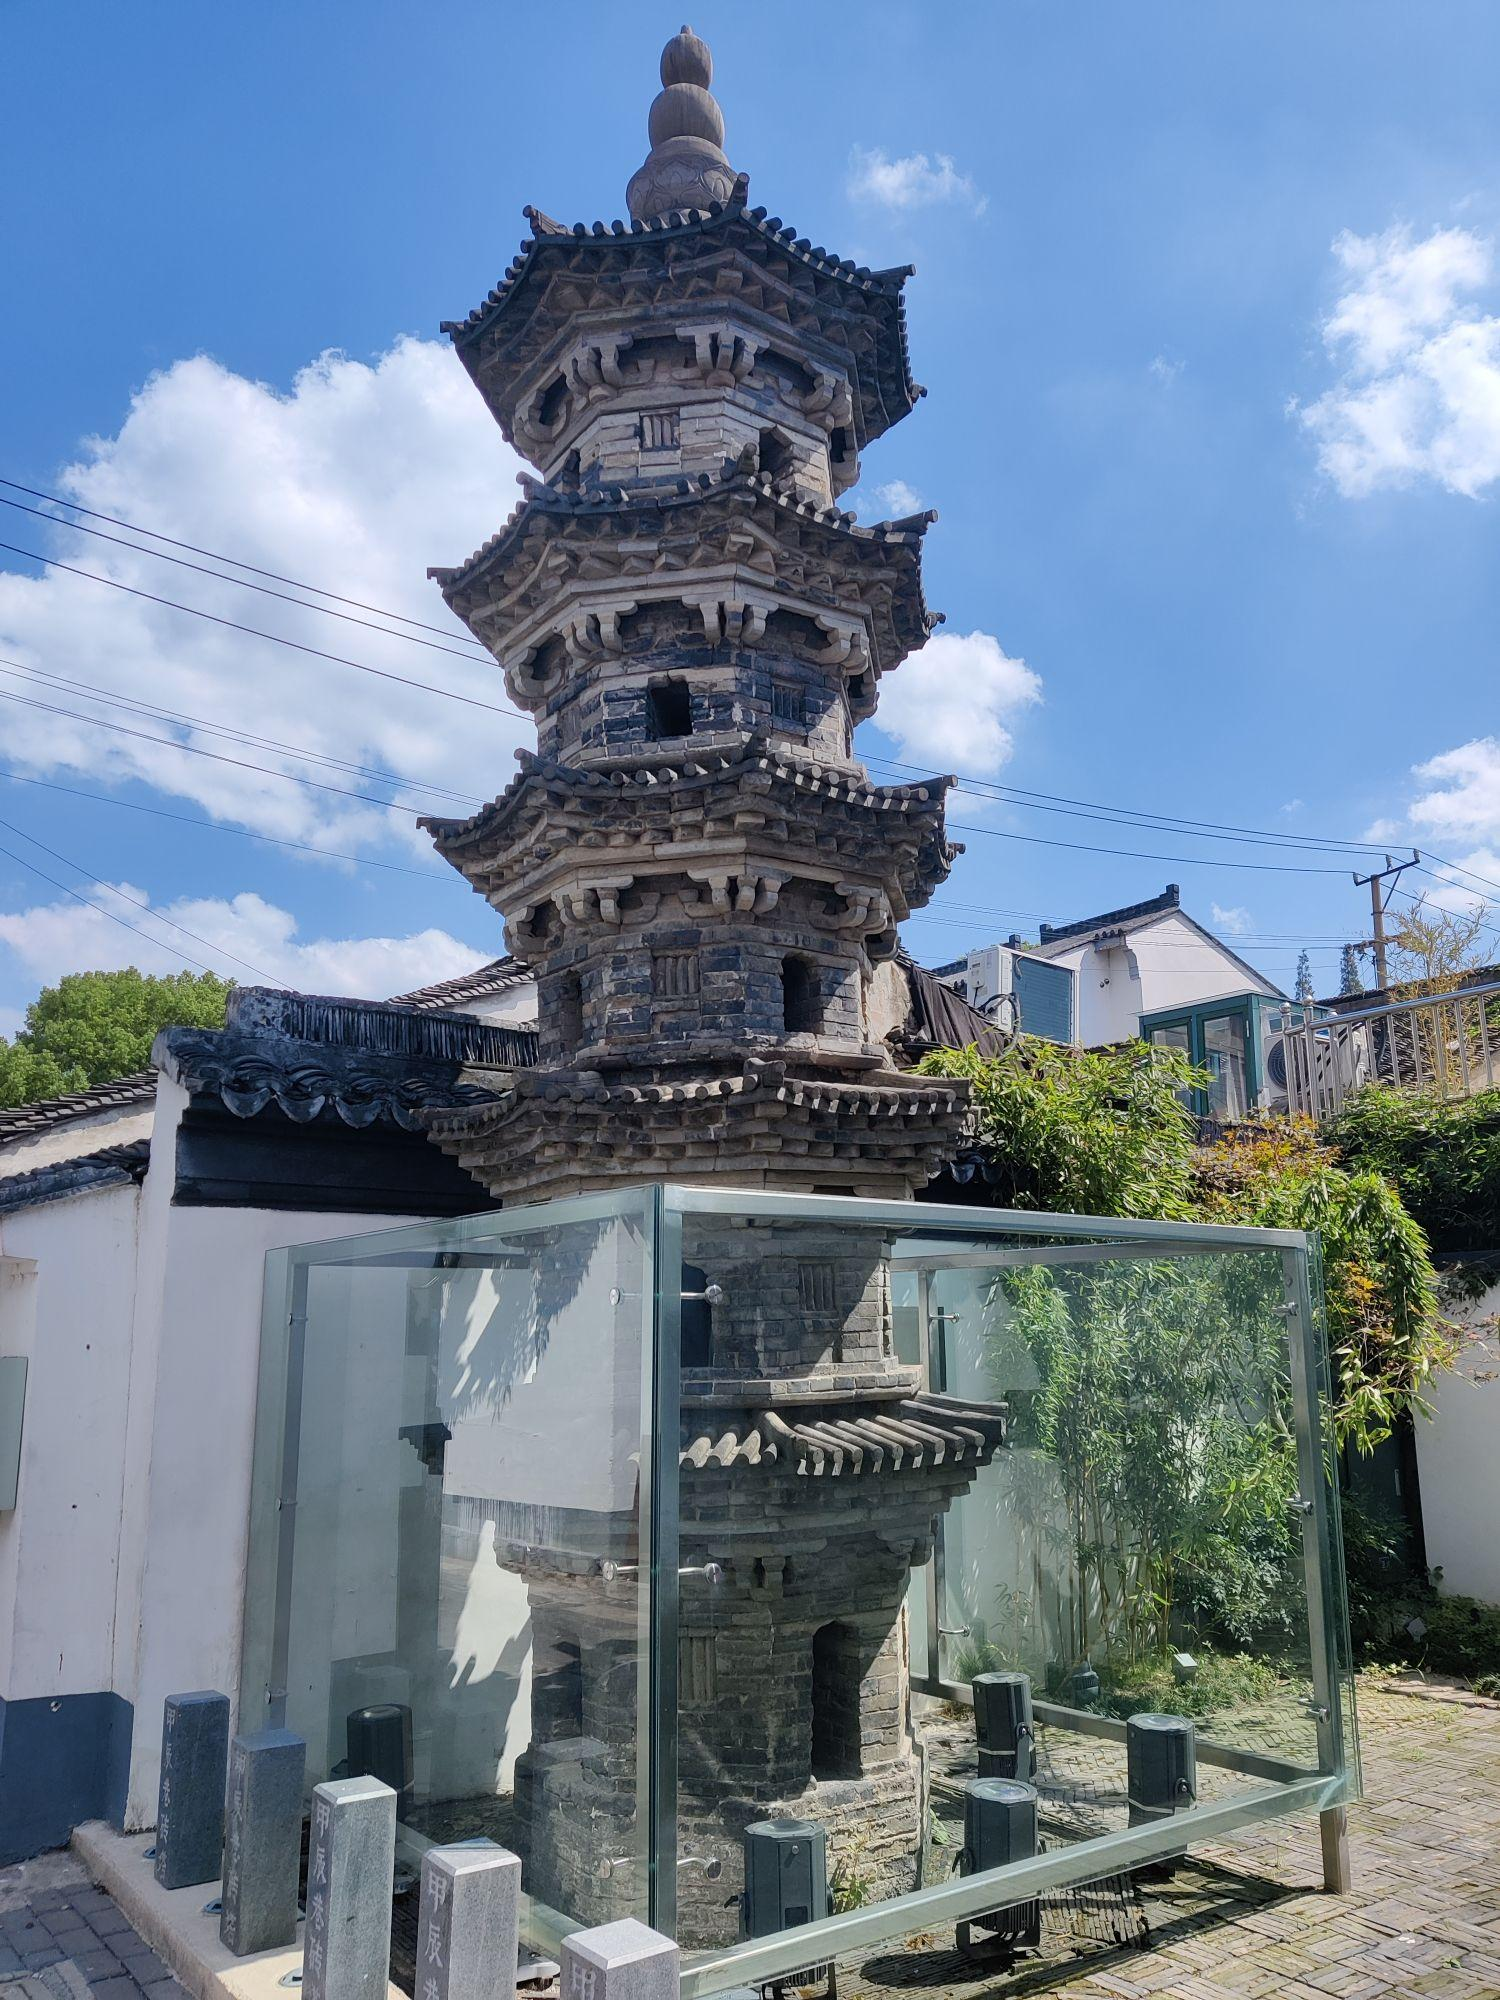
地标名称：甲辰巷砖塔
所在城市：苏州市·姑苏区